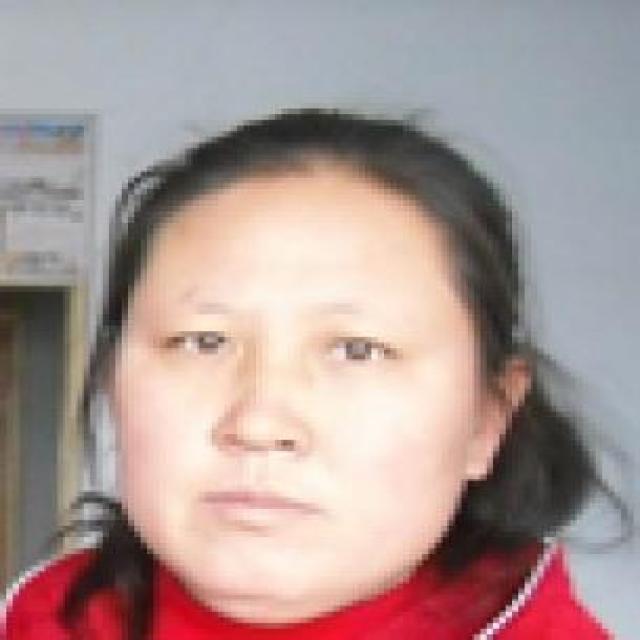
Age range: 21-44